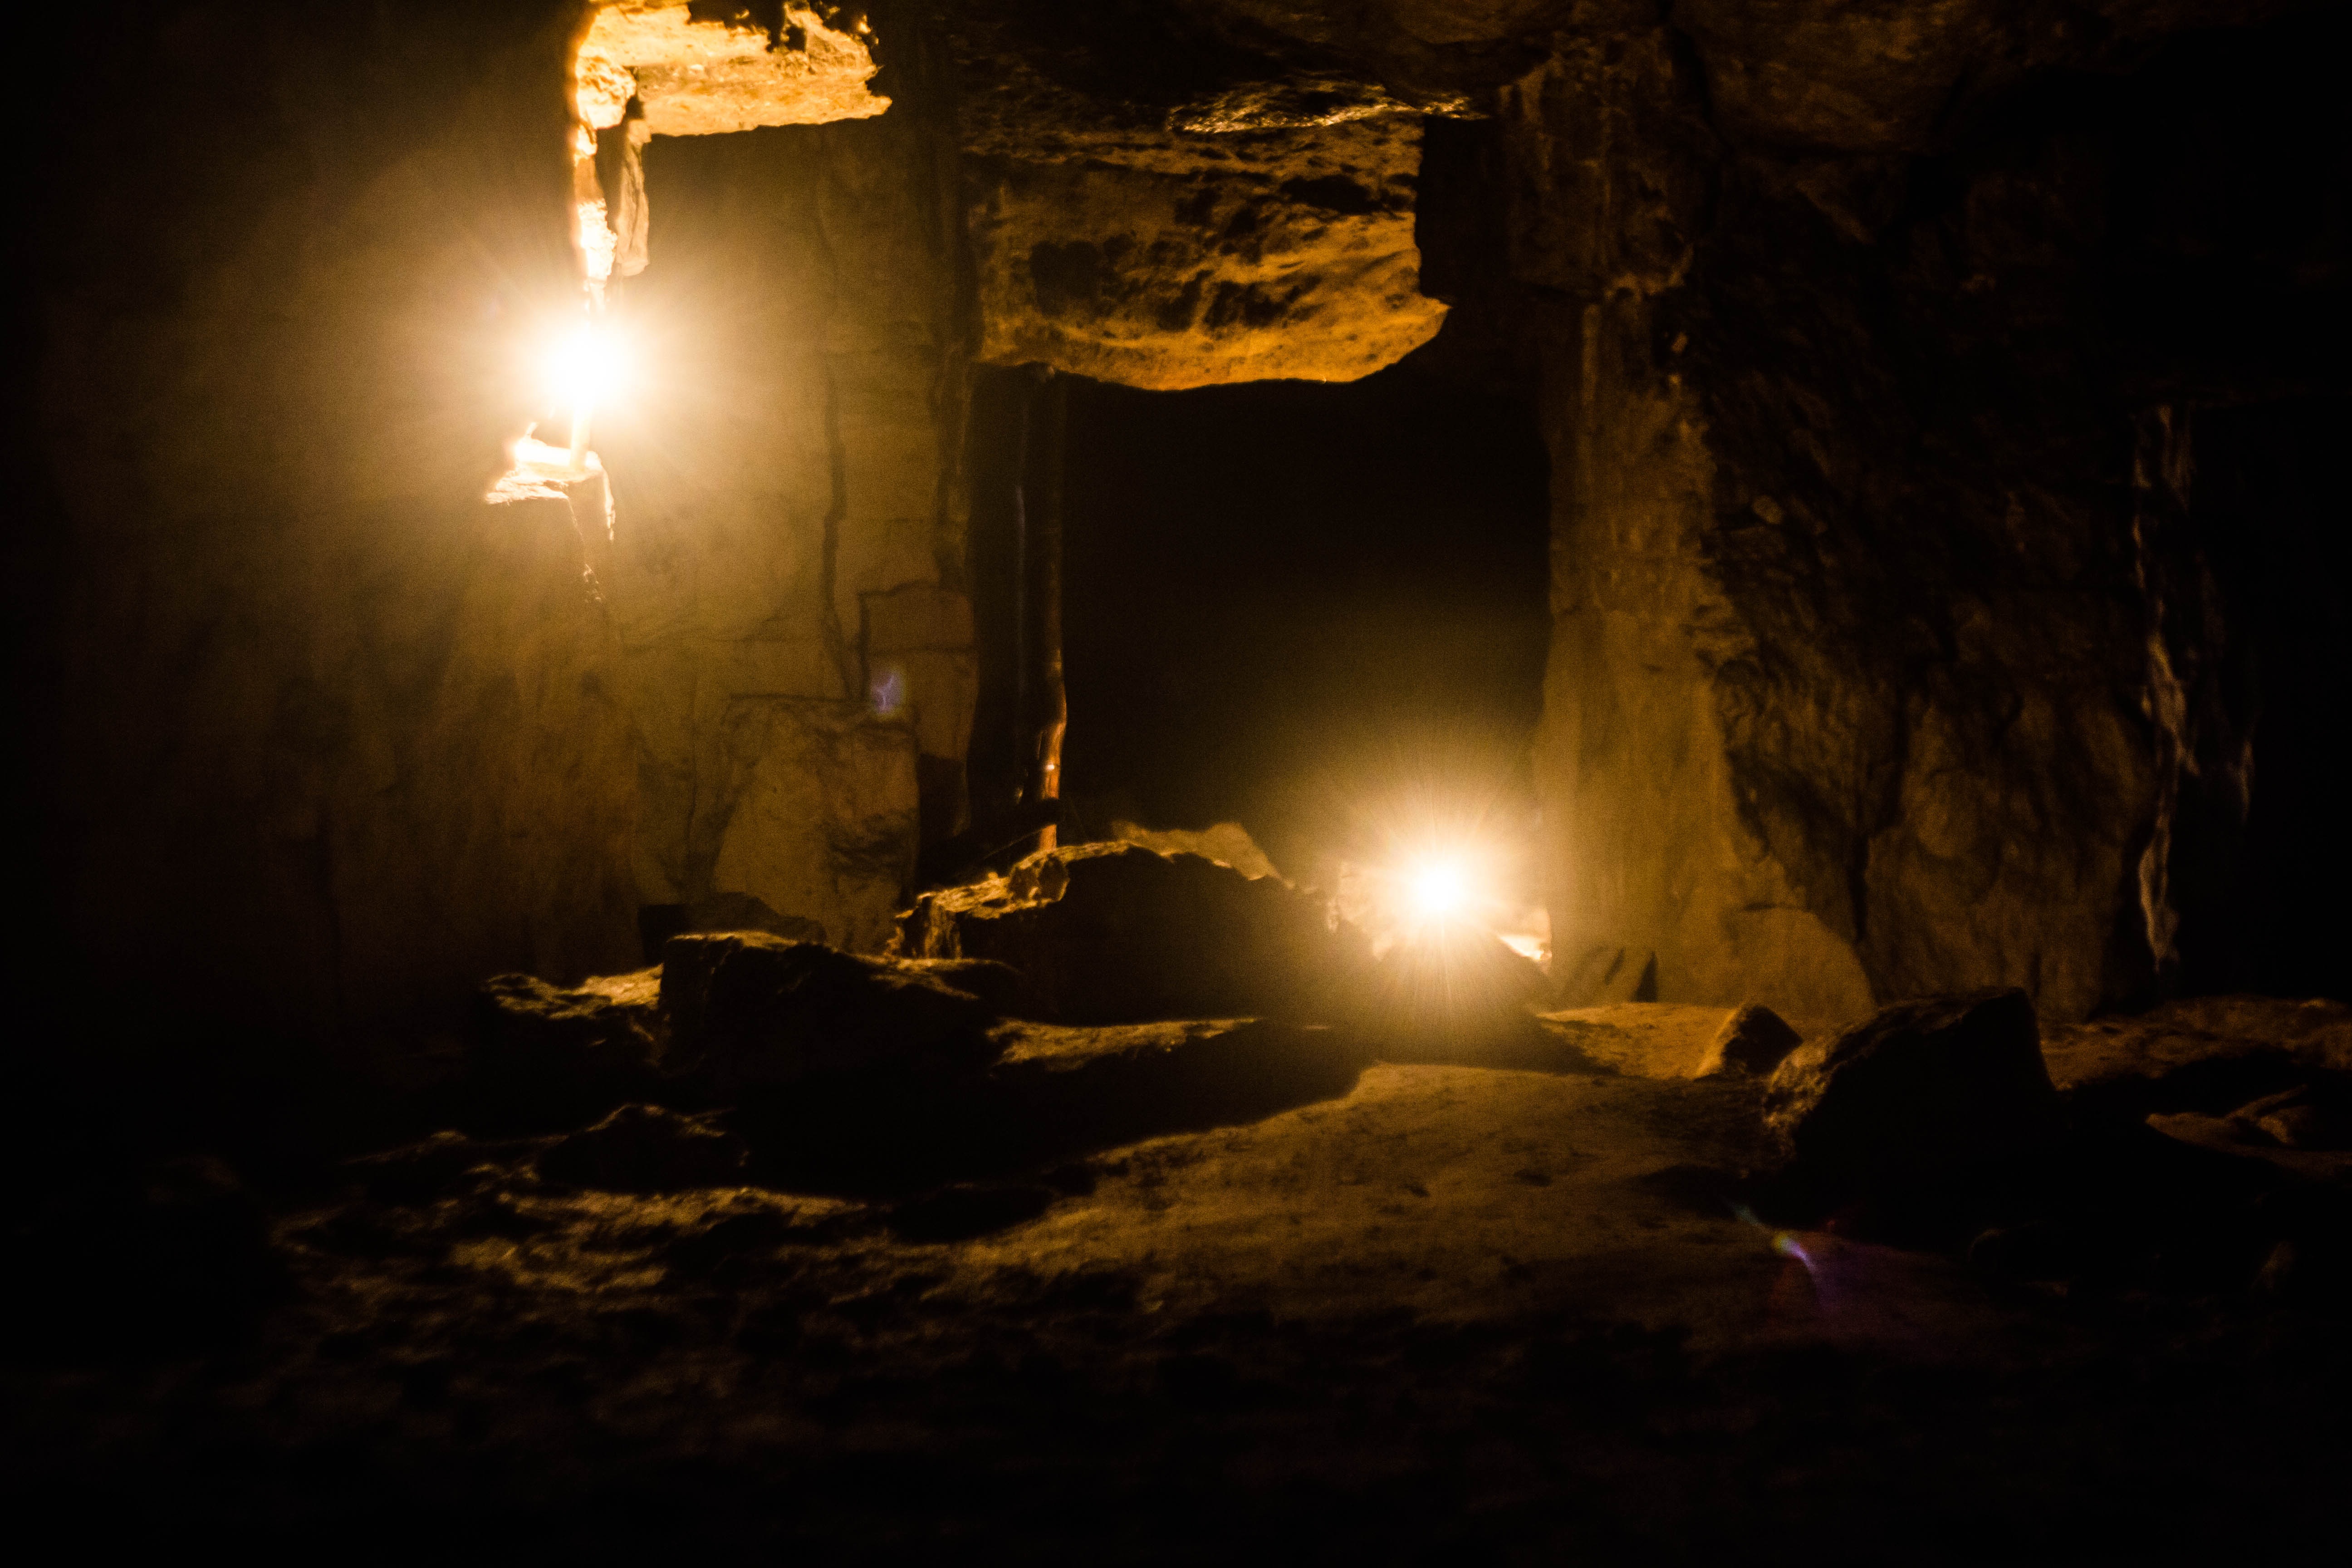
light, night, sunlight, dark, formation, cave, subterranean, darkness, candles, gallery, quarry, screenshot